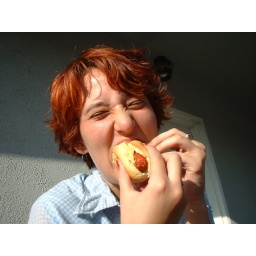
Drinking red wine and eating Nathan's Hot Dogs on a hot summer afternoon in Long Beach!